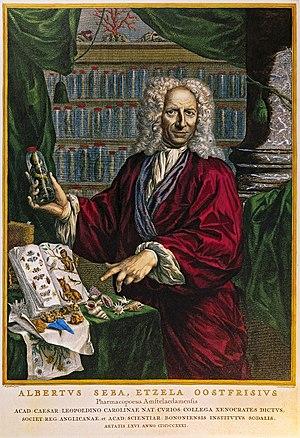
Jacobus Houbraken, également connu comme Jacob Houbraken, né à Dordrecht le 25 décembre 1698 et mort à Amsterdam le 4 novembre 1780, est un graveur néerlandais.